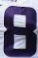
Number: 8